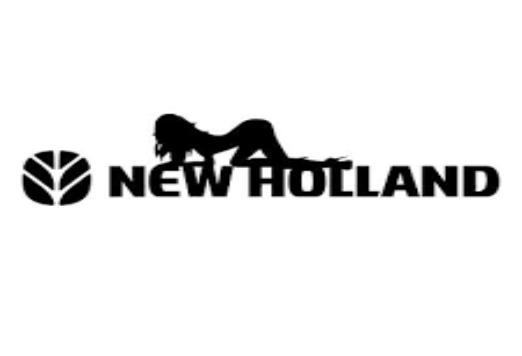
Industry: Others